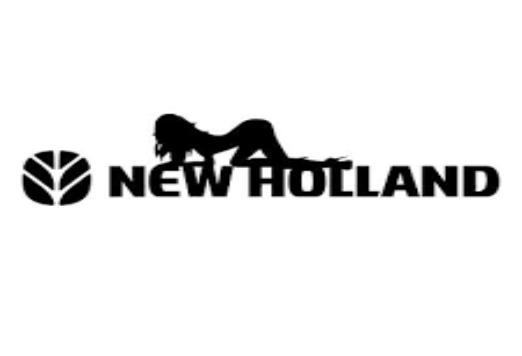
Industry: Others